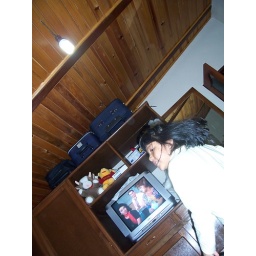
Tere (the television changes channels when the grandmother in the next house changes her channels. haha)